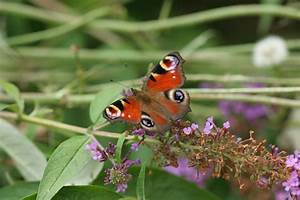
Label: farfalla